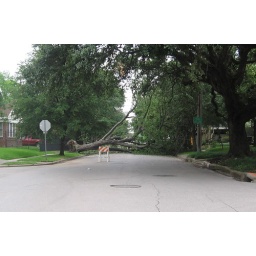
Blocking the Mandell bridge over 59. Just driving down the street and saw this big tree blocking my way.